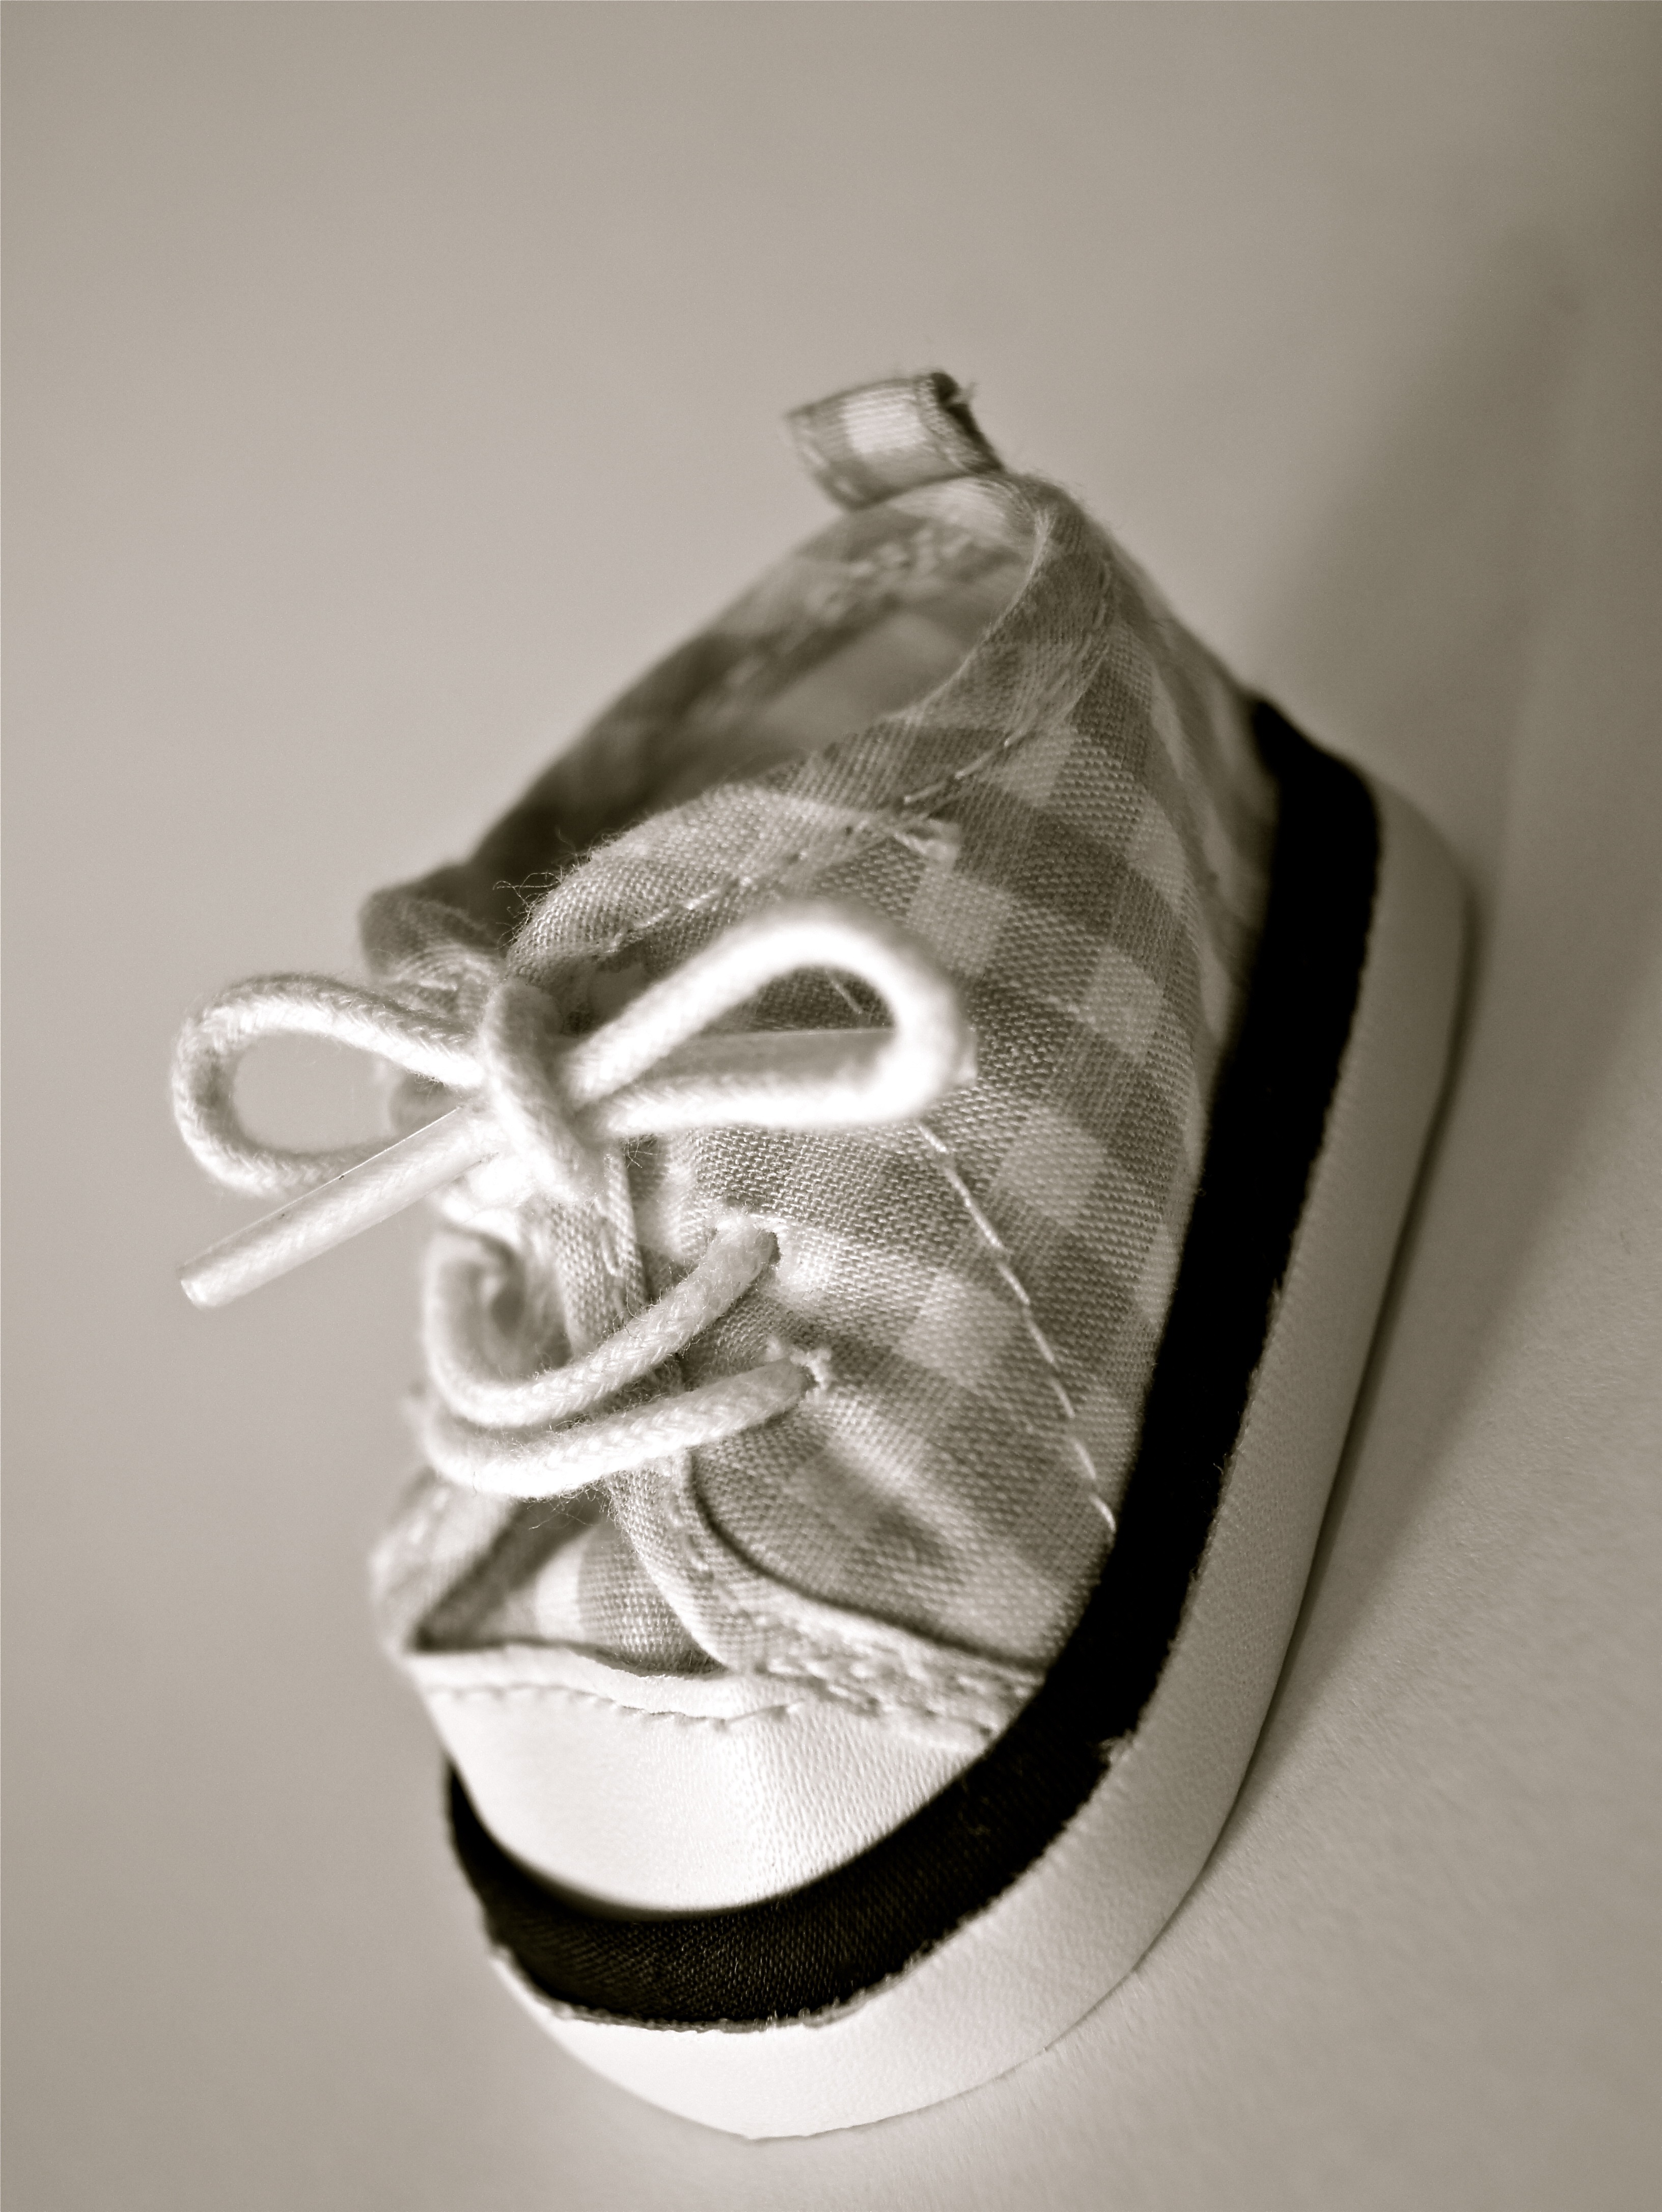
shoe, white, sweet, cute, small, child, clothing, black, monochrome, baby, fabric, art, sketch, drawing, silver, head, footwear, costume, shape, loop, diamonds, oblique